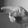
ASL letter: P